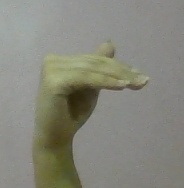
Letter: khaa